Youssef Benali (handballer)

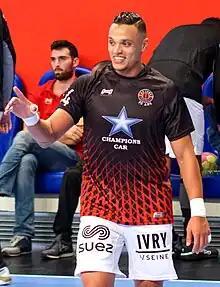
Benali in 2017

Youssef Benali (born 28 May 1987) is a Tunisian-born Qatari handball player for Al Arabi and the Qatari national team.